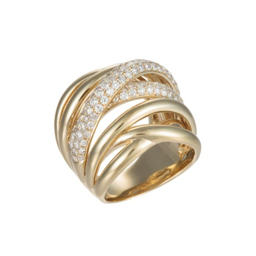
material , i really like the different bands with the diamonds .